V10 engine

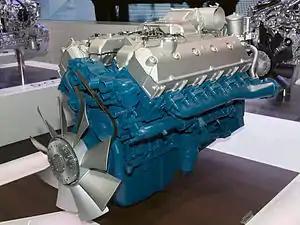
Isuzu 10TD1 diesel engine

A V10 engine is a ten-cylinder piston engine where two banks of five cylinders are arranged in a V configuration around a common crankshaft. V10 engines are much less common than V8 and V12 engines. Several V10 diesel engines have been produced since 1965, and V10 petrol engines for road cars were first produced in 1991 with the release of the Dodge Viper.